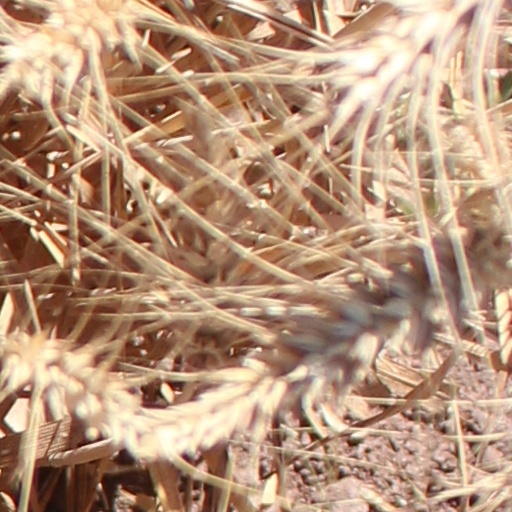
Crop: wheat